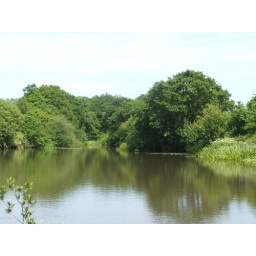
Peaceful, green and such a scenic view. The reflection of the trees in the water is remarkable.